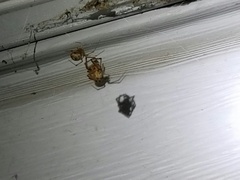
Species: Parasteatoda_tepidariorum